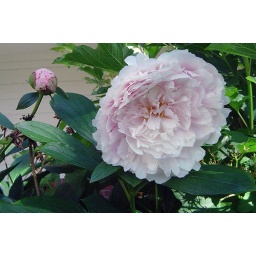
We have some beautiful flowers and trees in the front yard. Shame I can barely keep 'em alive.